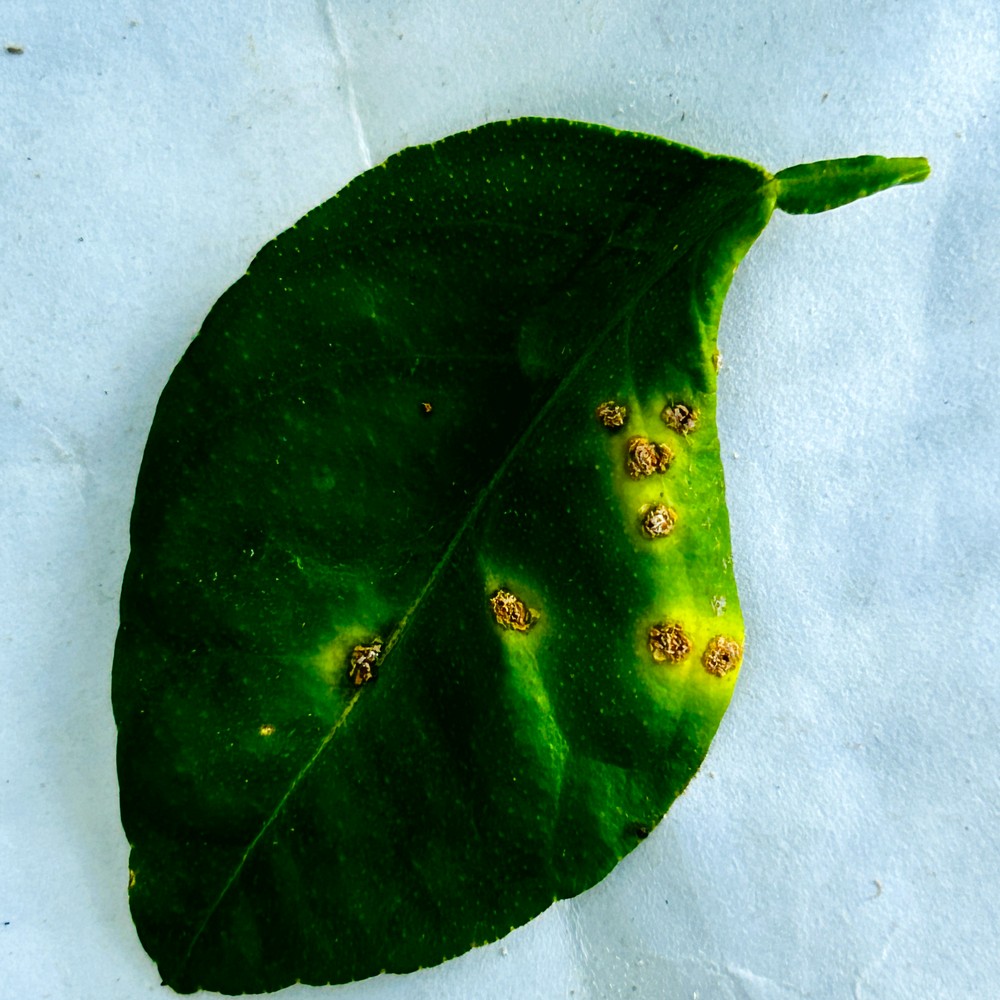
Label: Anthracnose